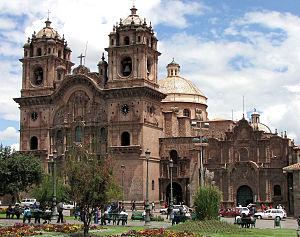
L’église de la Compagnie est un édifice religieux catholique construit par les Jésuites au centre de la ville de Cuzco, ancienne capitale de l’Empire inca, au Pérou. Sise sur la place d’armes, l’église fut édifiée à partir de 1576 sur le site d’un palais Inca. Exemple de baroque colonial espagnol, elle eut une grande influence sur l’architecture religieuse dans les pays andins. Gravement endommagée par un tremblement de terre en 1650, elle fut reconstruite et achevée en 1668.